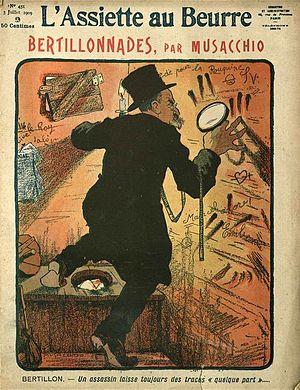
«
Cesare Annibale Musacchio, né le 10 mars 1882 à Rome et mort le 8 décembre 1956 dans la même ville, est un caricaturiste italien.
Le bertillonnage, appelé aussi système Bertillon ou anthropométrie judiciaire, est une technique criminalistique mise au point par le Français Alphonse Bertillon en 1879. La technique repose sur l'analyse biométrique accompagnée de photographies de face et de profil.